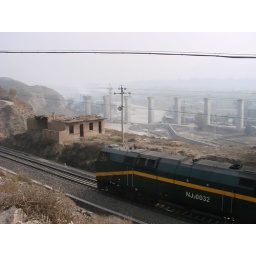
big bridge being built between Xining and Lanzhou in China - a train crossing in the front